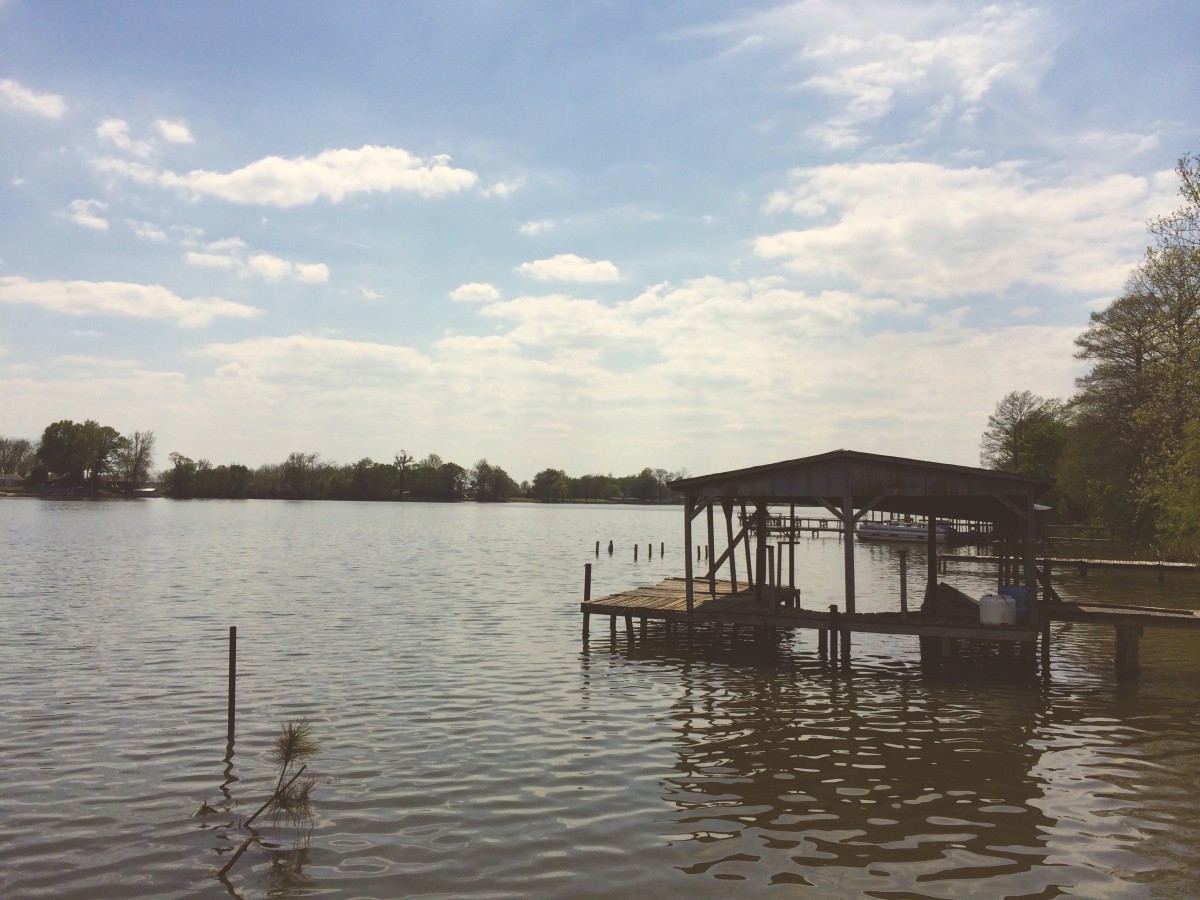
Tags: lake, river, vehicle, reservoir, waterway, boating